Nabadwip-er lal doi

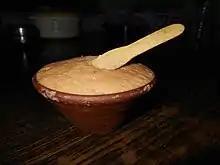
The red doi of Nabadwip, West Bengal, India.

Nabadwip-er lal doi, also known as "Kheer doi" or "Chakku doi", is one of the most famous types of confectionery in the Bengal region of the Indian subcontinent, originating in present-day West Bengal, India. Though curd is usually white, red curd is a distinct type of confectionery. Red curd of the Nadia's Nabadwip type is very popular. Kali Ghosh or Kalipad Modak of Nabadwip was the inventor of the confectionery in 1930. One of the most famous red curd shop is "Laxmi Narayan Confectionery Store", that is 150-years old curd shop. After preparing the curd, it can be stored up to ten days.